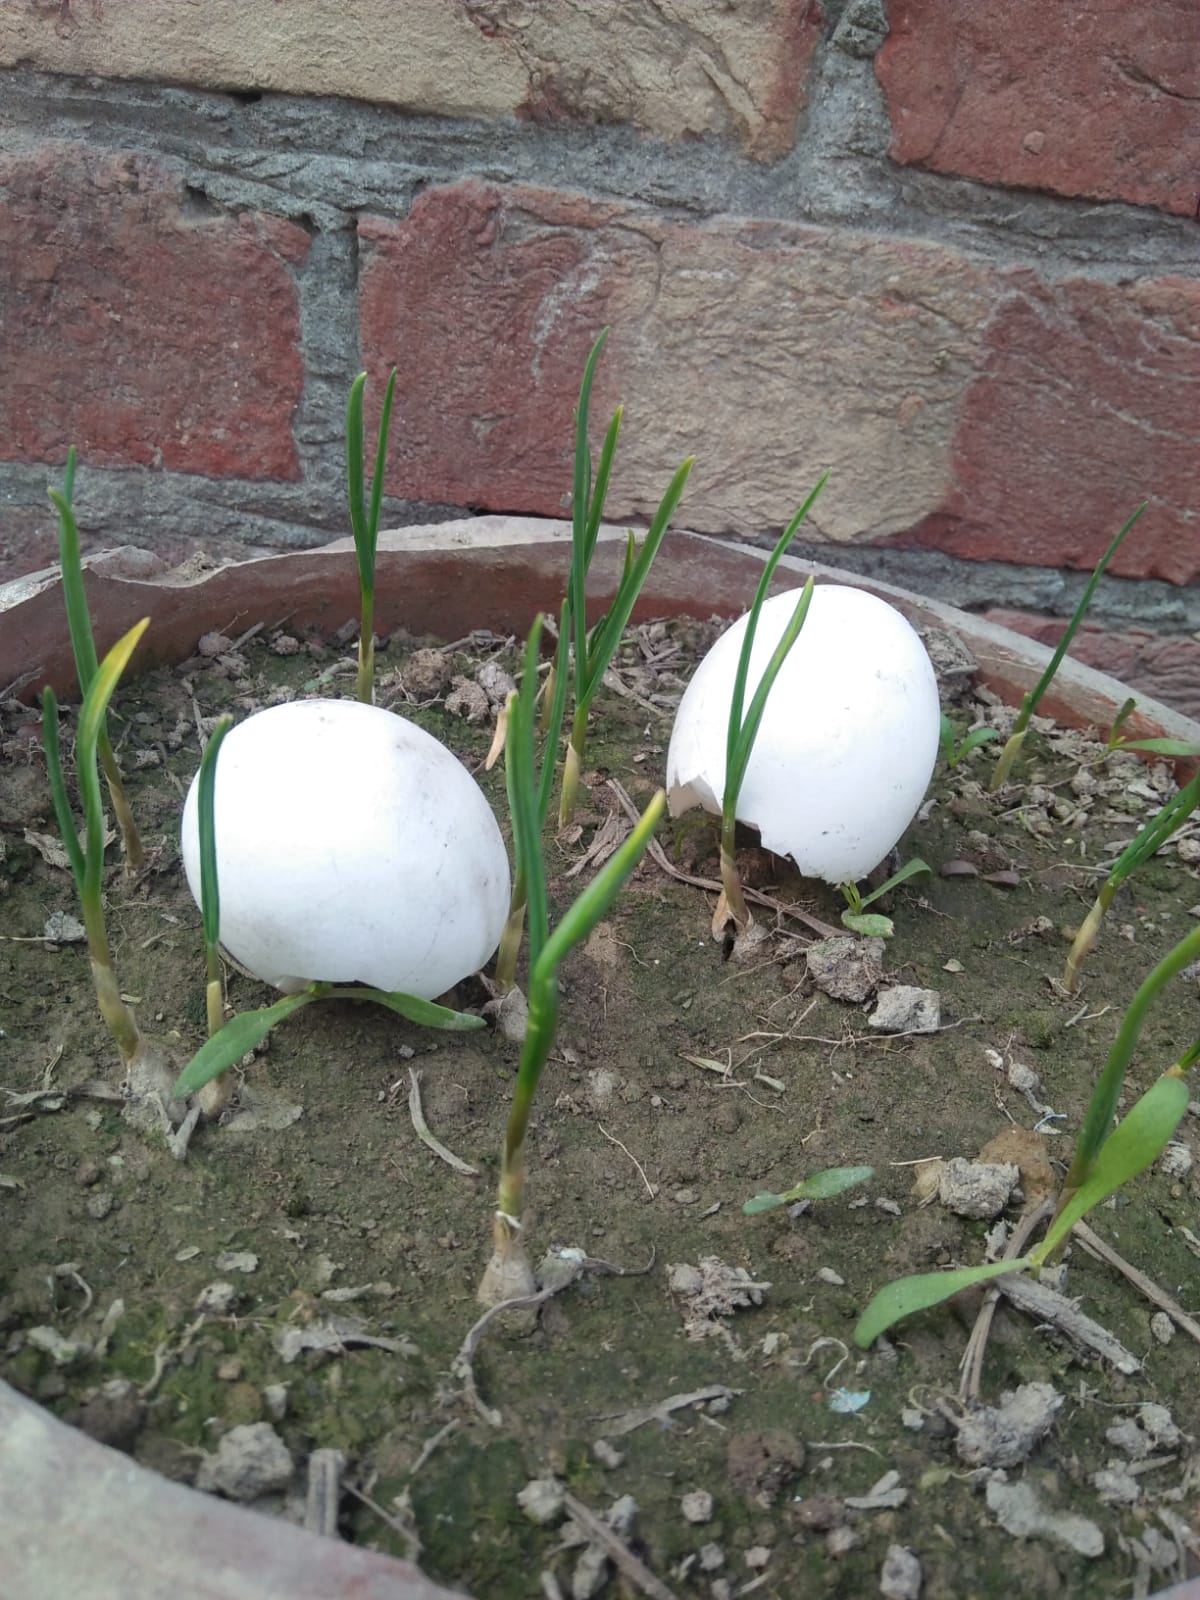
Label: eggshells